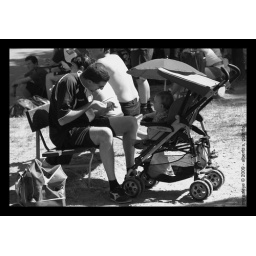
Seen and photographed in a park of Turin. People in the background are watching a street basket match.